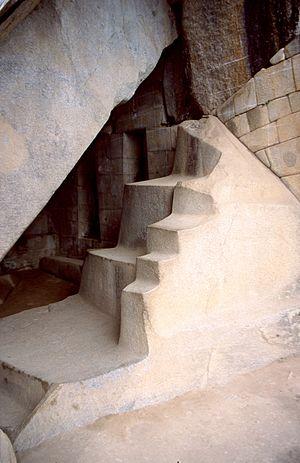
Machu Picchu est une ancienne cité inca du XVᵉ siècle au Pérou, perchée sur un promontoire rocheux qui unit les monts Machu Picchu et Huayna Picchu sur le versant oriental des Andes centrales. Son nom aurait été Pikchu ou Picho.